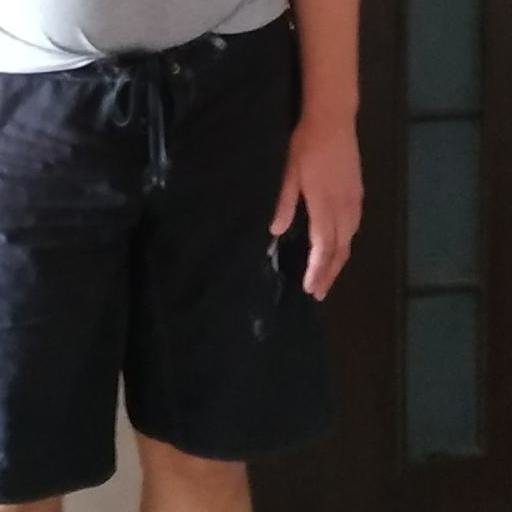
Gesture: no_gesture